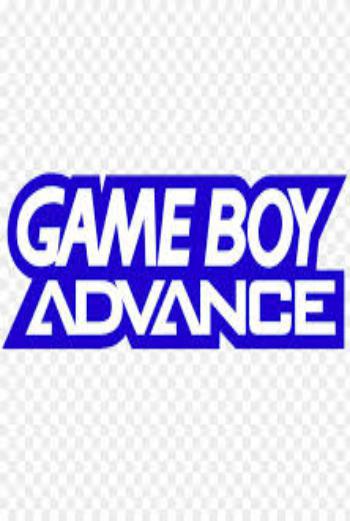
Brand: game boy
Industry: Electronic